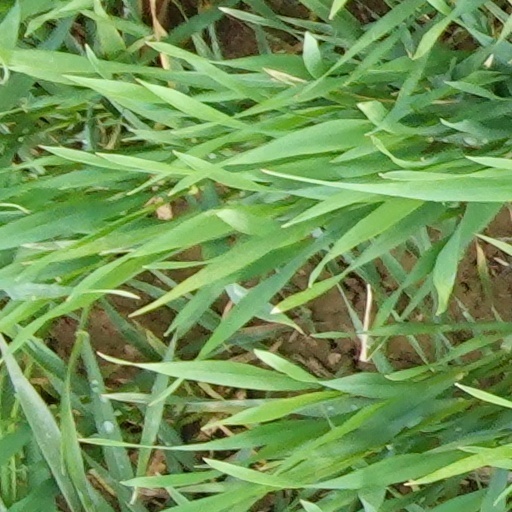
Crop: wheat